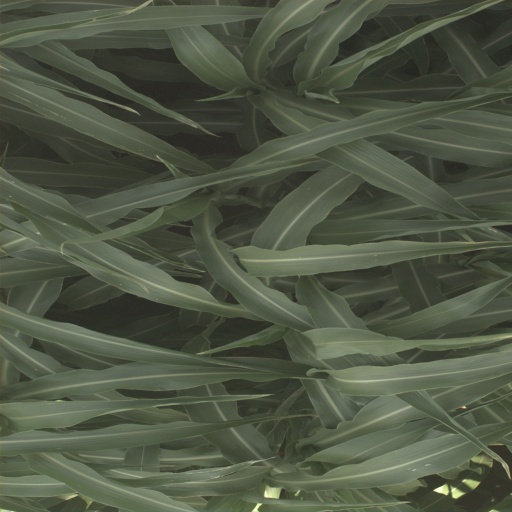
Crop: sorghum